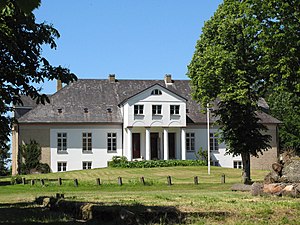
Drølt
Drølt gods
Drølt er et gods beliggende nær Stoltebøl i det østlige Angel i Sydslesvig. Administrativt hører godset under Stoltebøl Kommune i Slesvig-Flensborg kreds i den tyske delstat Slesvig-Holsten. I kirkelig henseende hører stedet under Tøstrup Sogn. Sognet lå i den danske periode indtil 1864 i Slis Herred.